Jack Sinclair (footballer)

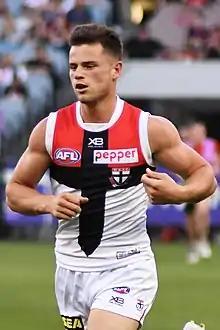
Sinclair playing for St Kilda in April 2019

Jack Sinclair (born 12 February 1995) is an Australian rules footballer who plays for the St Kilda Football Club in the Australian Football League (AFL)